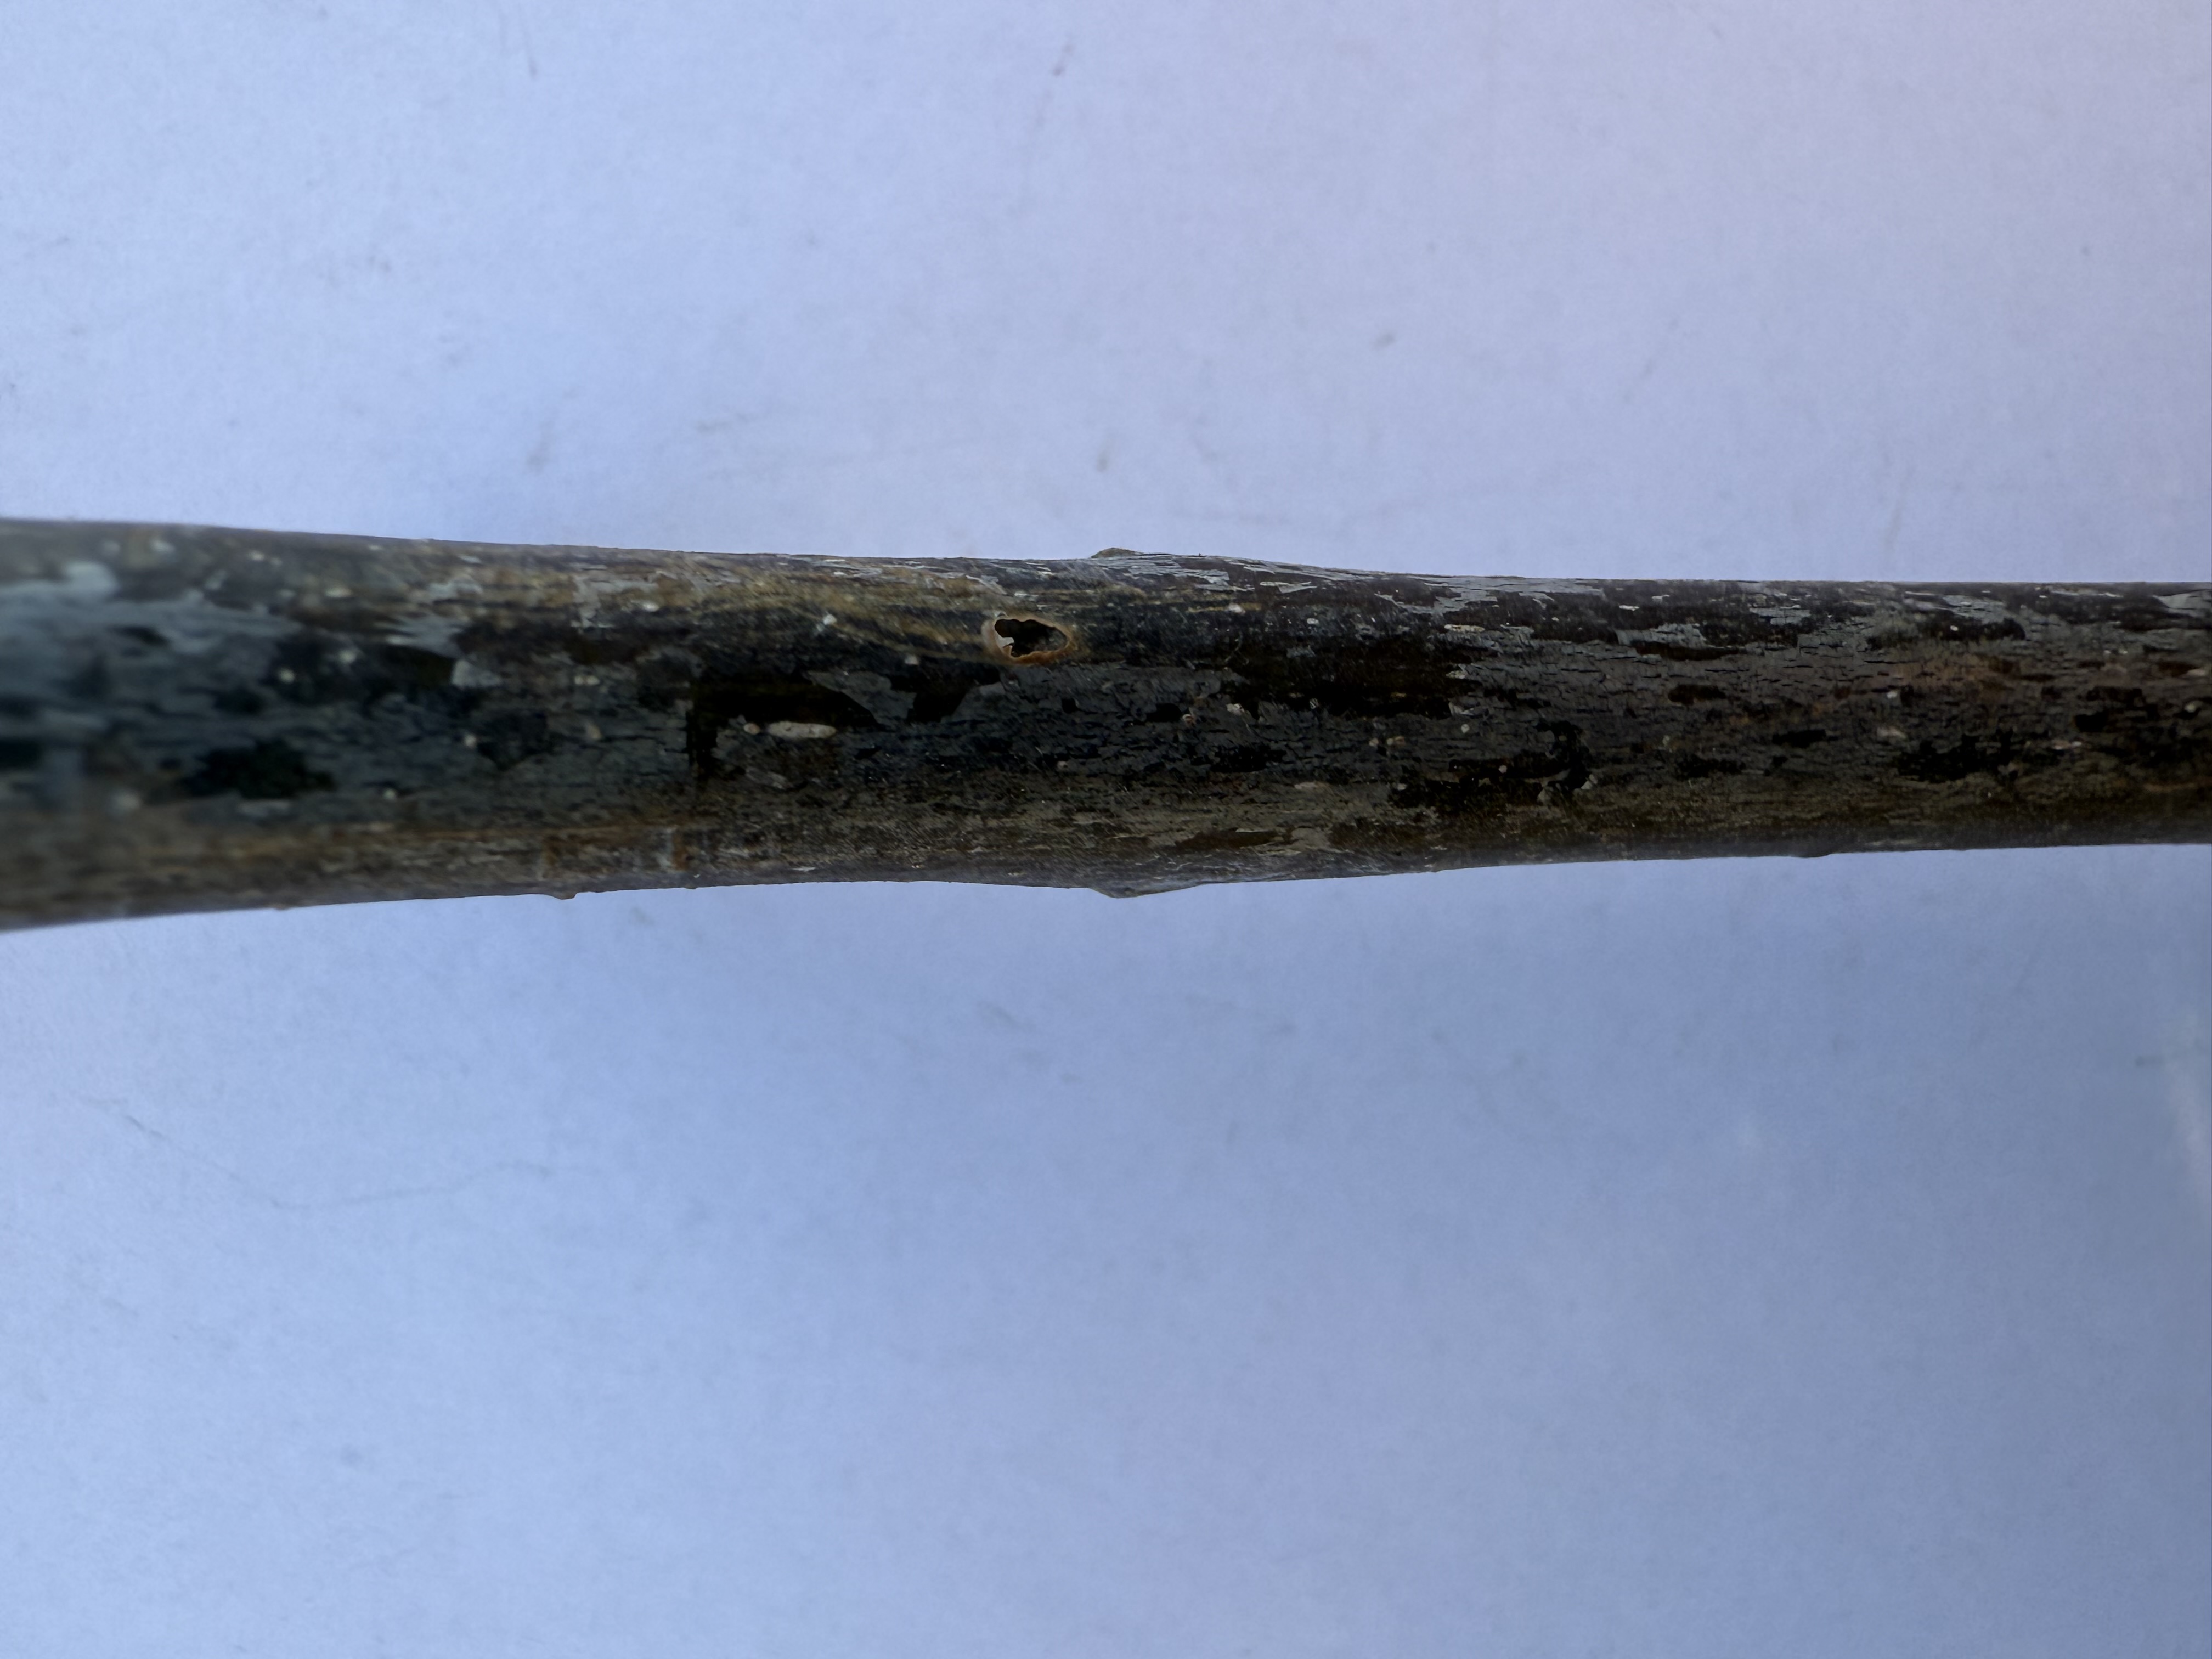
Variety: Bilecik Walnut